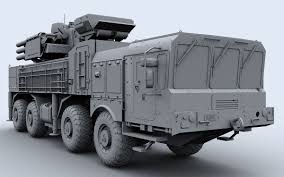
Label: Pantsir-S1